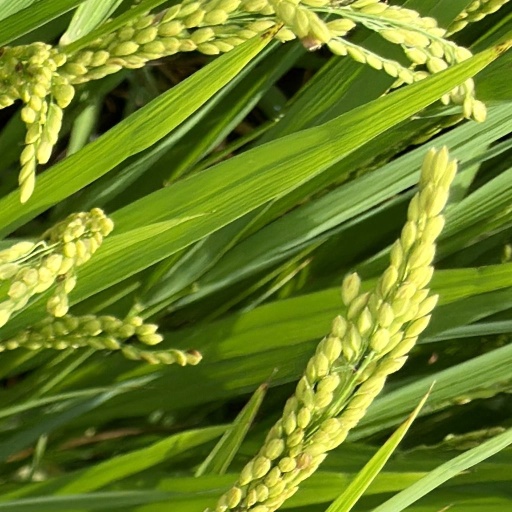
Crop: rice